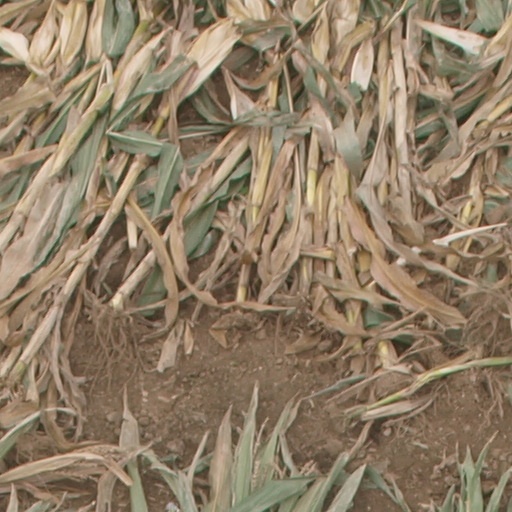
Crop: maize; corn